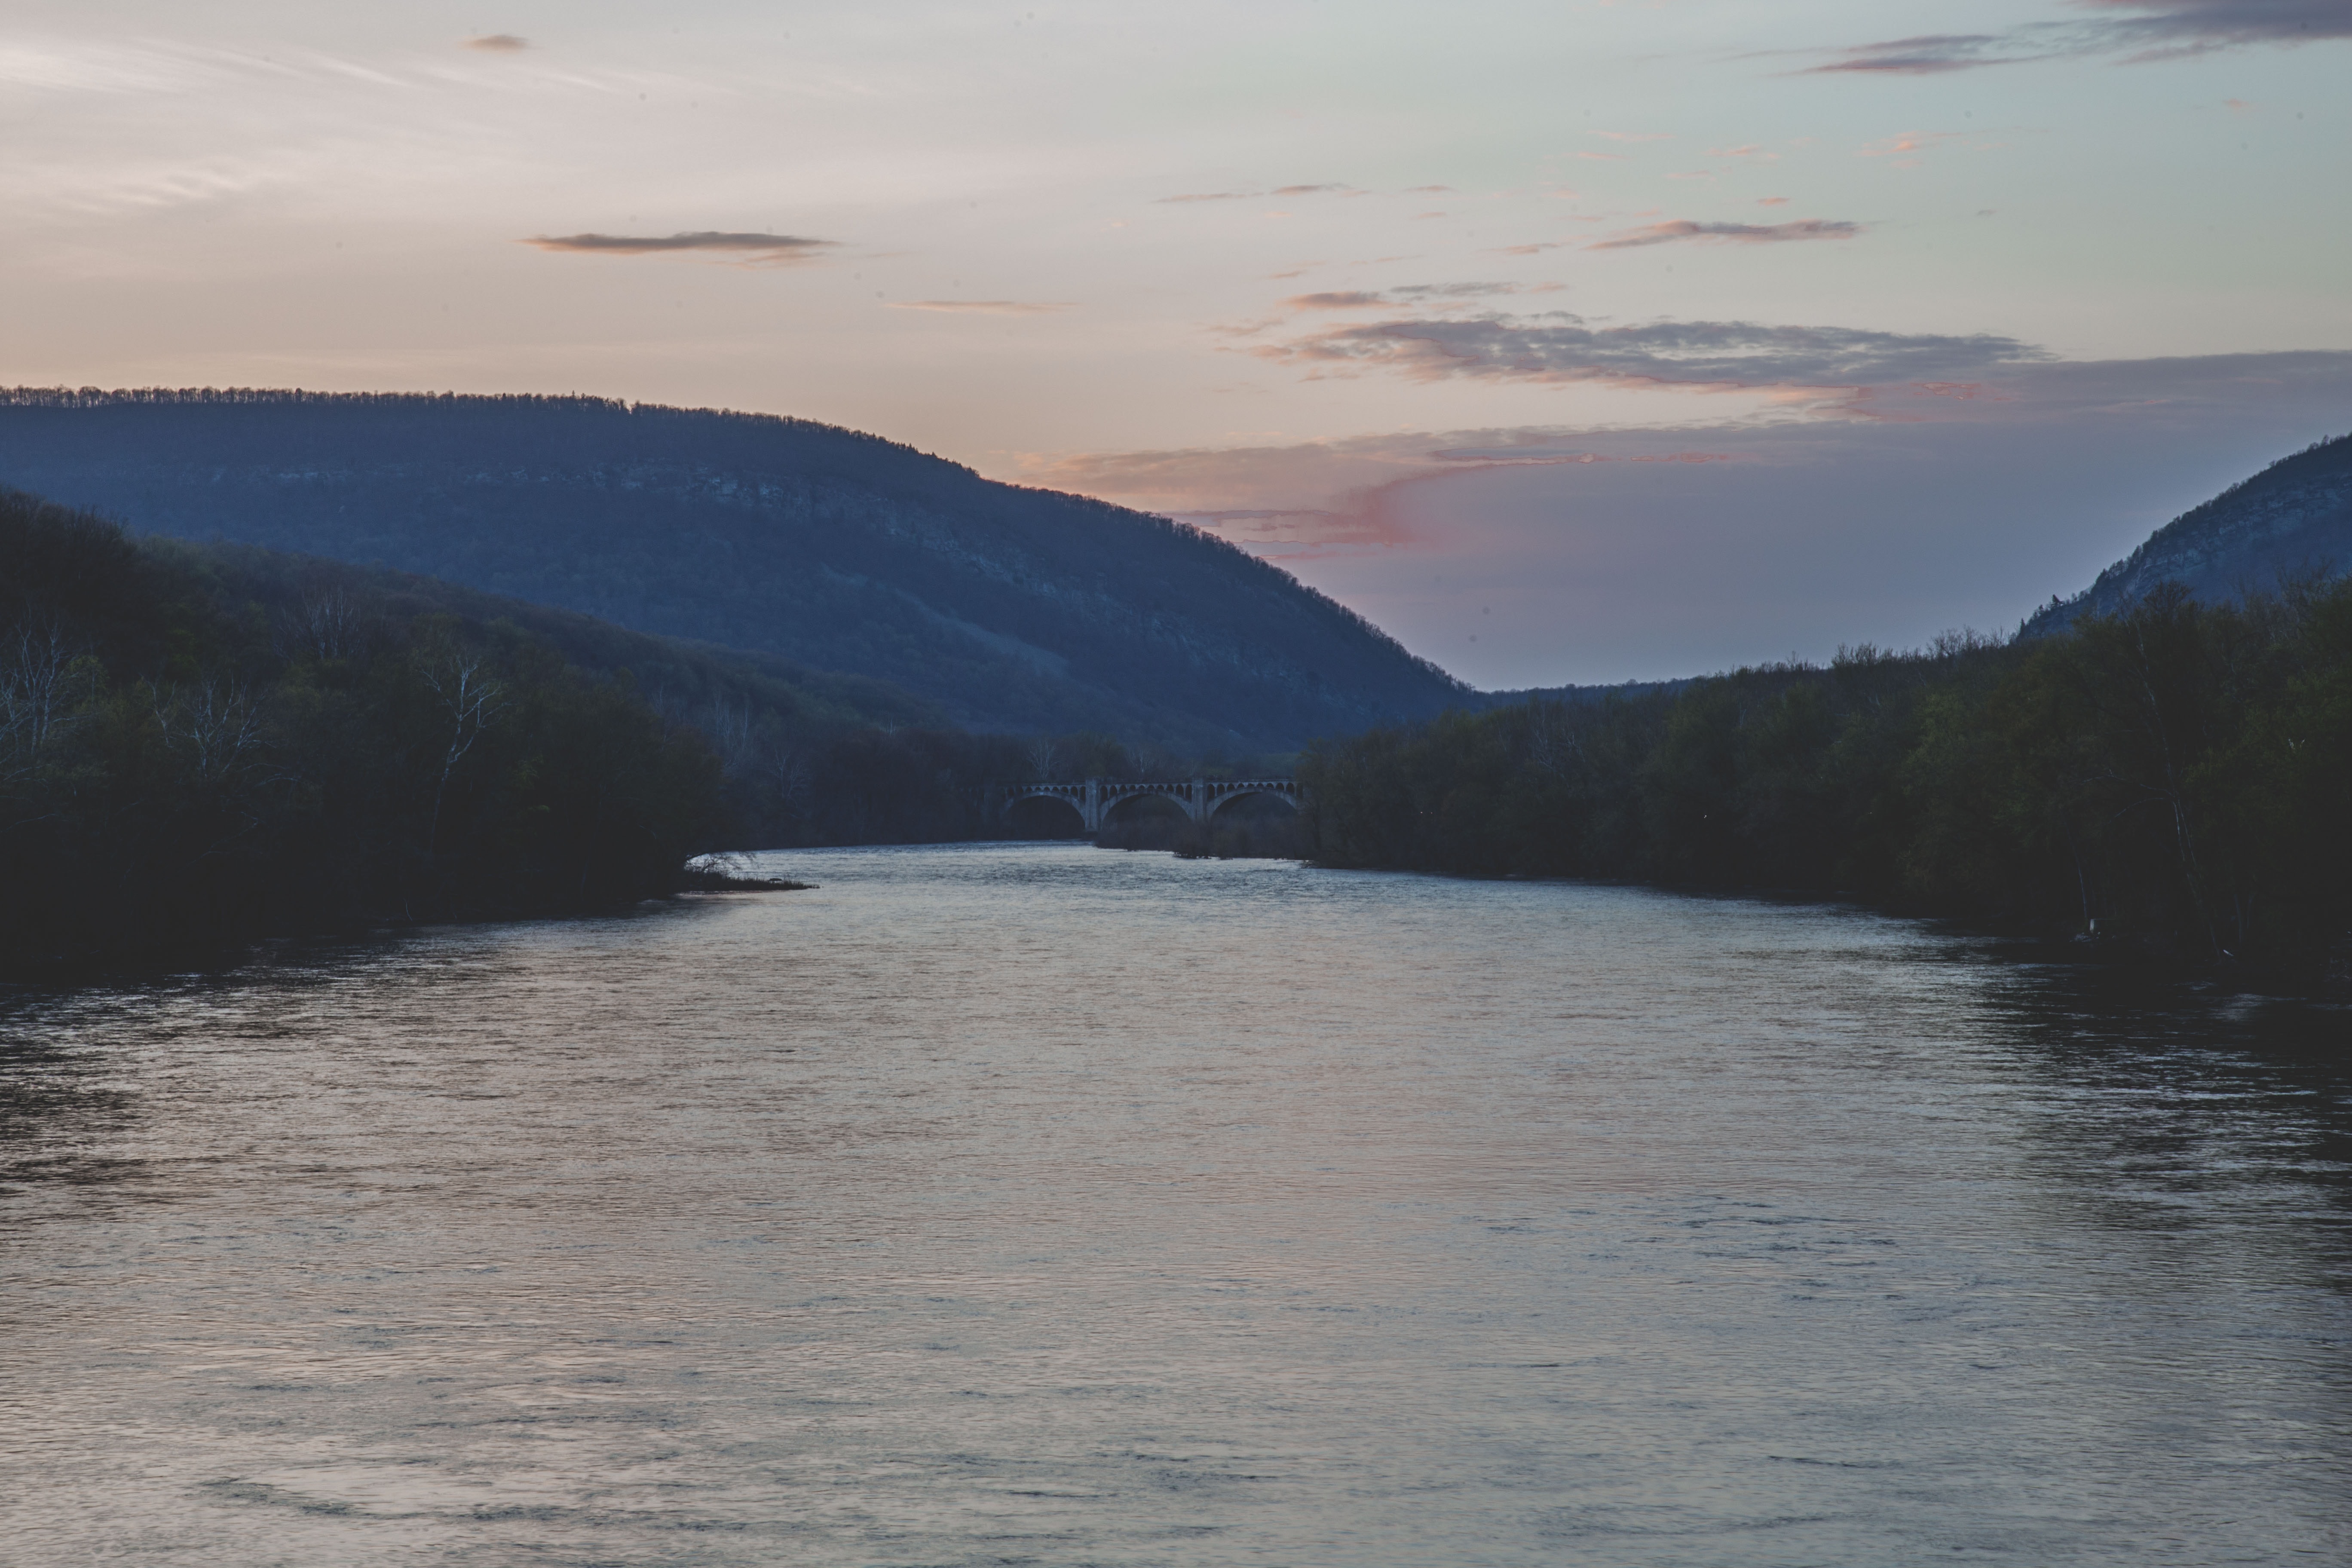
river, sky, loch, water, waterway, lake, highland, reflection, wilderness, cloud, morning, mountain, reservoir, evening, hill, tree, calm, dusk, water resources, sunset, inlet, dawn, fell, horizon, sunlight, lake district, fjord, sea, bank, landscape, ocean, bay